Energy in Japan

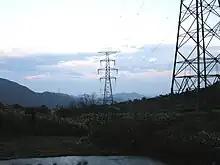
Electricity pylons in Japan

Japan is a major consumer of energy, ranking fifth in the world by primary energy use.